Jing'an Sculpture Park

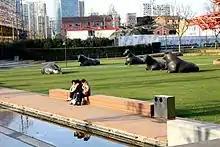
The park in 2011

Jing'an Sculpture Park, or Jingan Sculpture Park, is a sculpture park in the Jing'an District of Shanghai, China.